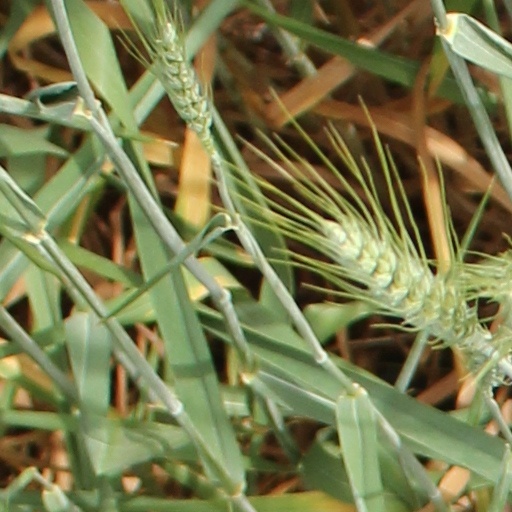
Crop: wheat